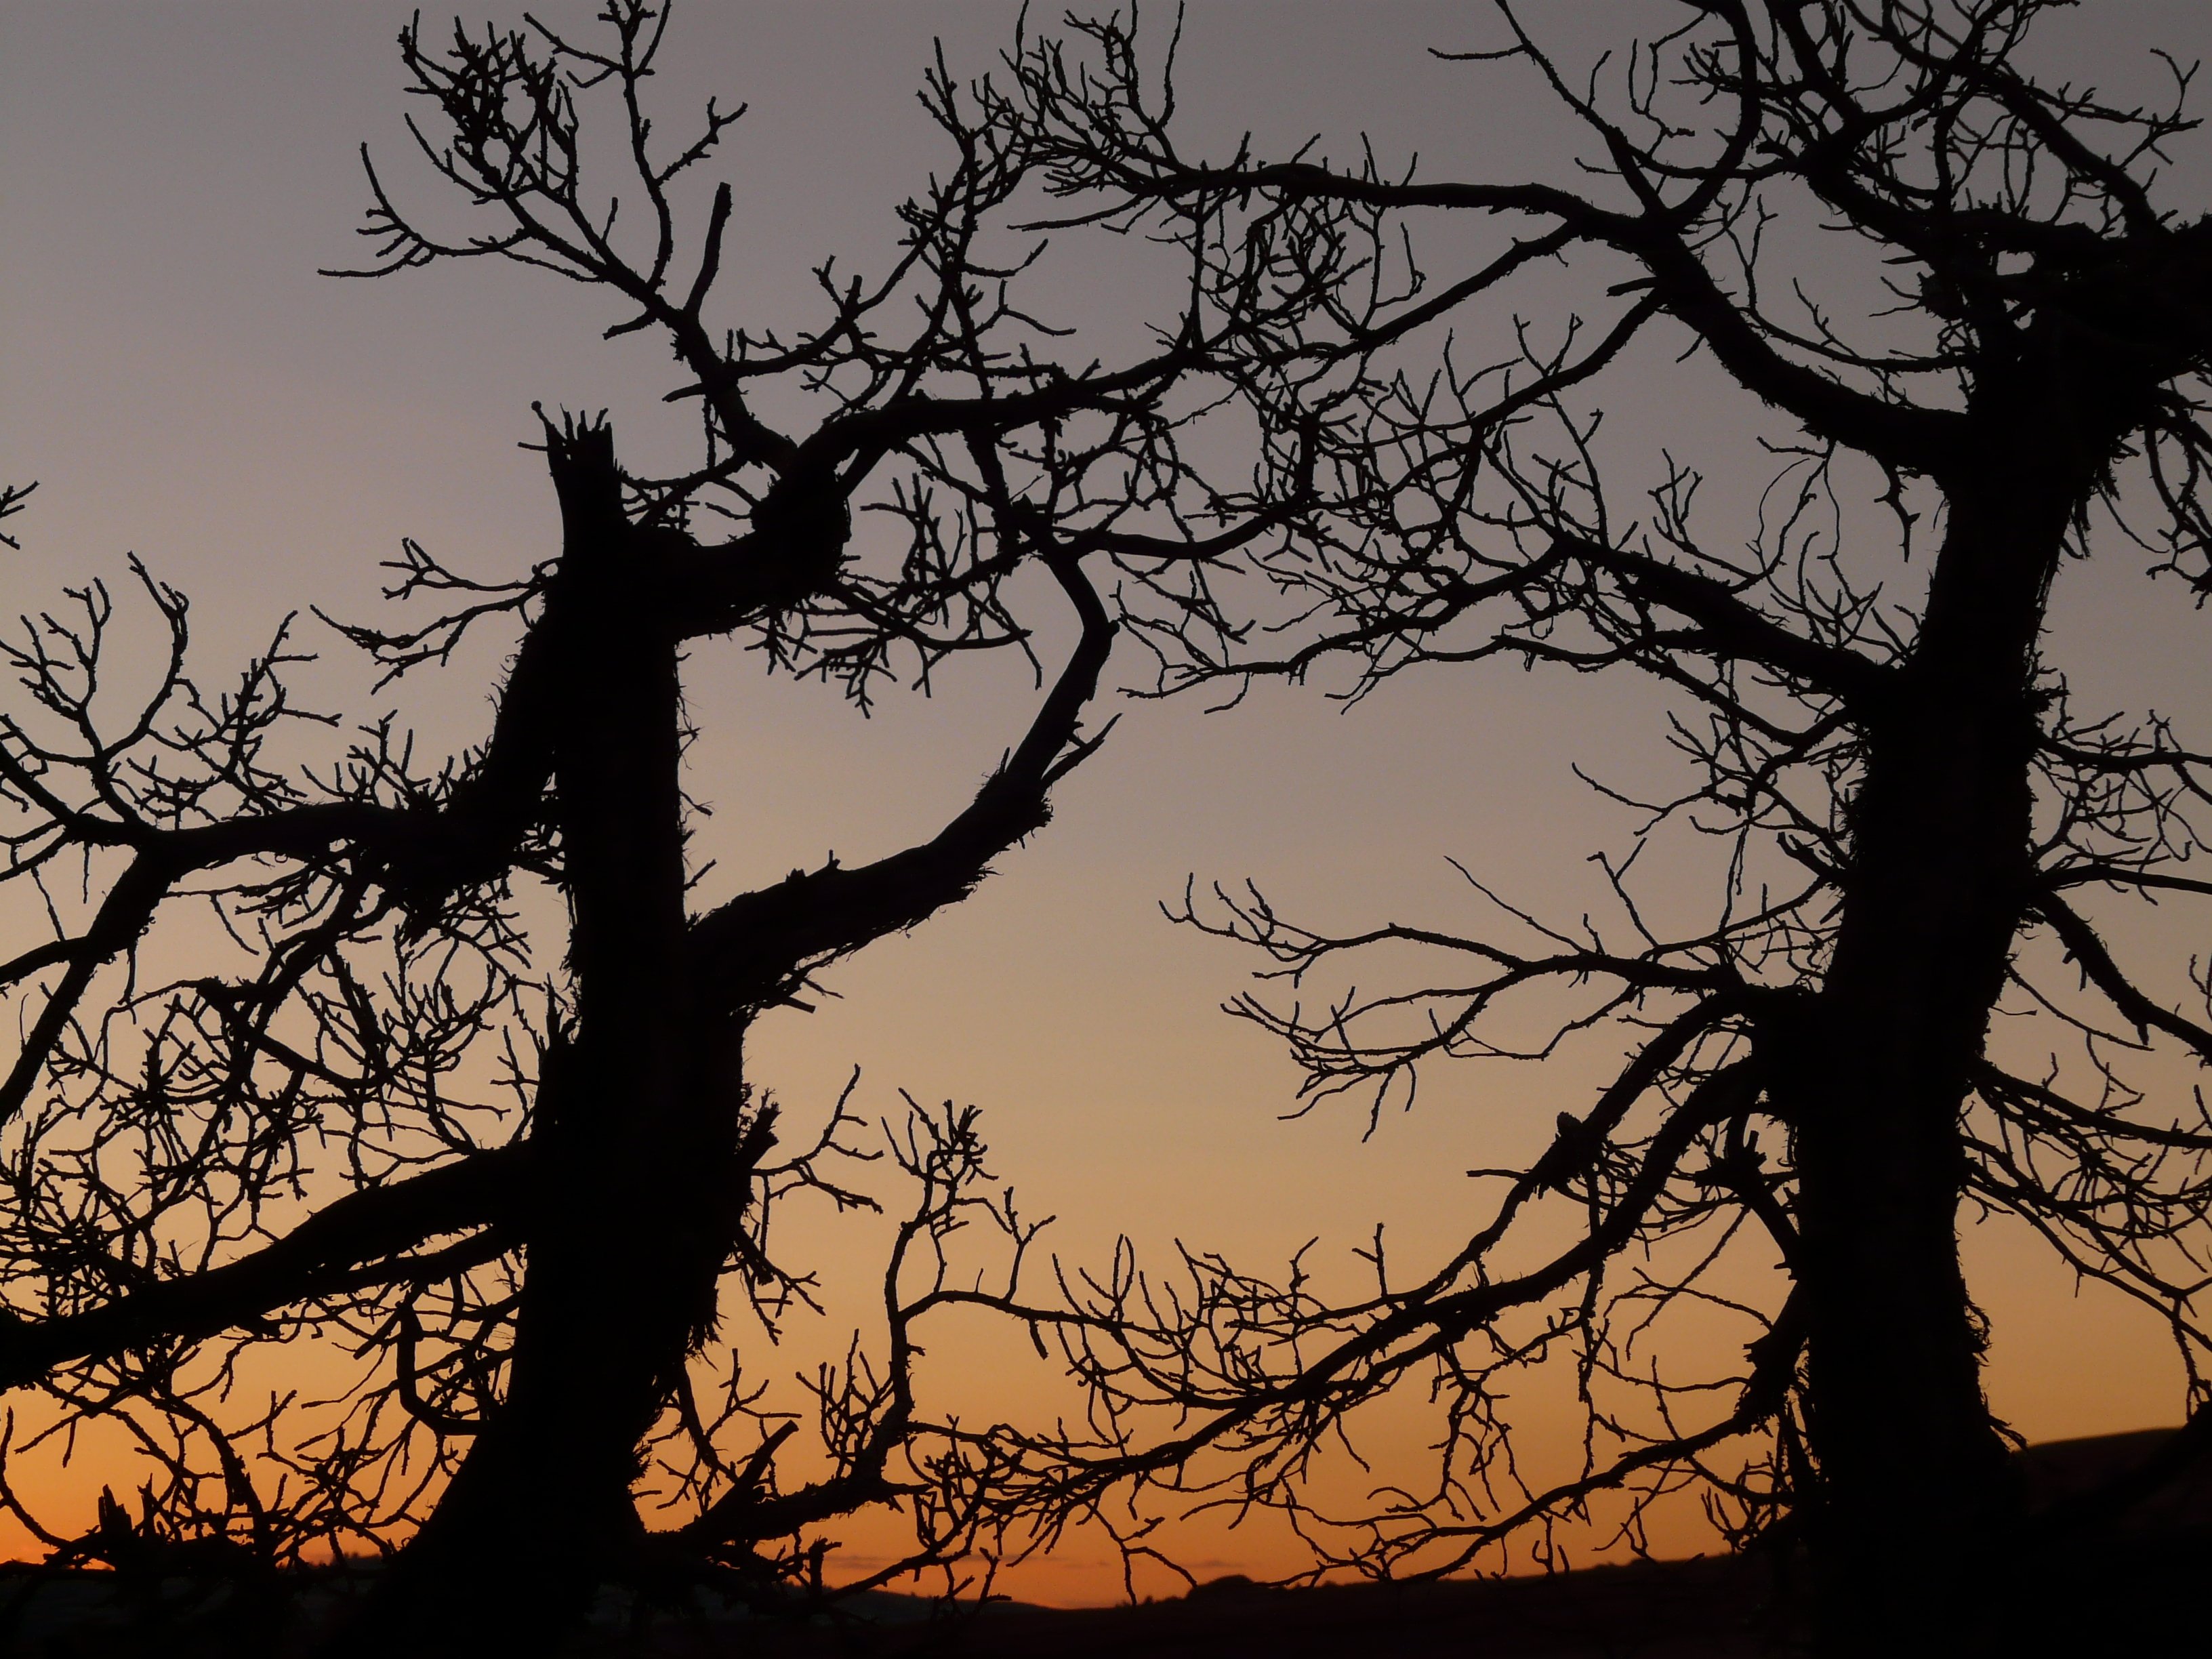
tree, branch, silhouette, plant, sunset, morning, dawn, mystical, dark, dusk, evening, romantic, savanna, trees, branches, magic, gnarled, magic forest, woody plant